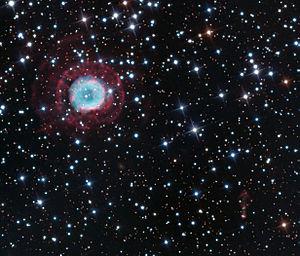
NGC 2438 est une nébuleuse planétaire située dans la constellation de la Poupe. Elle a été découverte par l'astronome germano-britannique William Herschel en 1786.